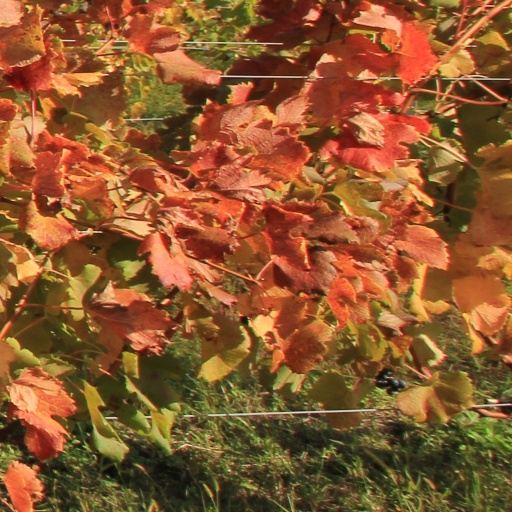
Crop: grape